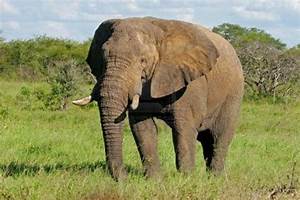
Label: elephant